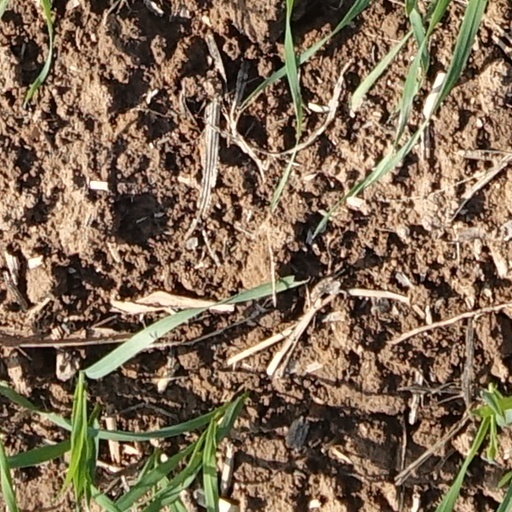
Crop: wheat